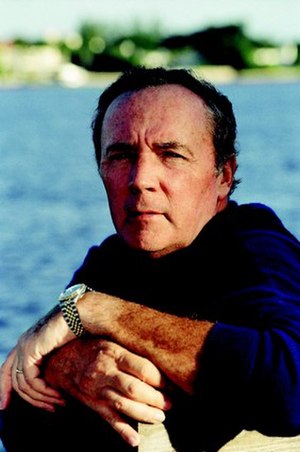
James Patterson (forfatter)
James B. Patterson er en amerikansk forfatter, som har skrevet to serier plus nogle enkeltstående bøger.